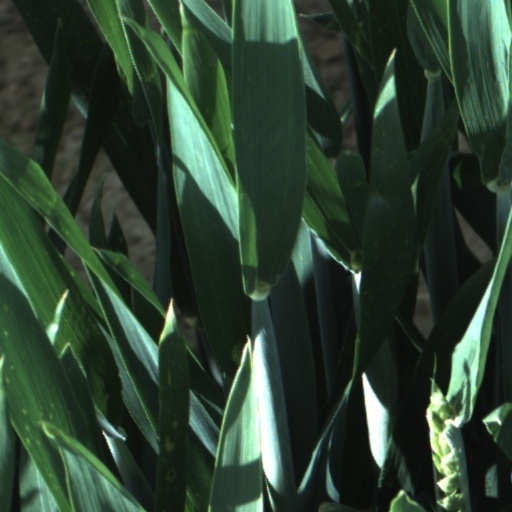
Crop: wheat